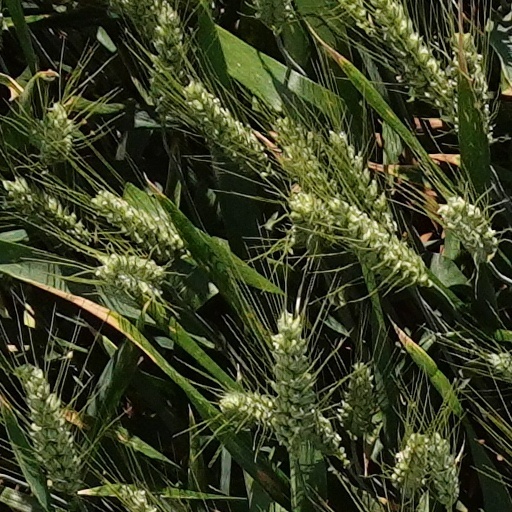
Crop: wheat